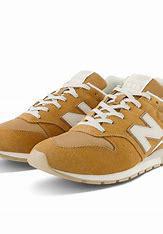
Brand: New
Model: Balance New Balance 996